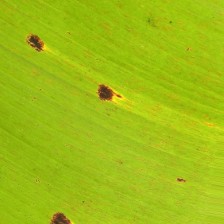
Label: cordana